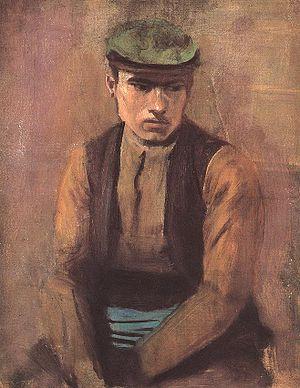
« Journalier » désigne initialement dans le monde paysan un simple manœuvre ou manouvrier, c'est-à-dire un ouvrier manuel du lieu ou de la contrée, un habitant du pays ouvrier agricole éphémère que l'historiographie contemporaine mentionne communément en pauvre paysan louant sa force de travail à la journée auprès d'un maître de domaine ou d'une exploitation plus cossue, propriétaire ou fermier entrepreneurs de cultures ou d'élevage. En ce sens, le journalier se distinguait des groupes de saisonniers souvent étrangers ou des migrants divers, parfois recrutés pour des tâches similaires. Par extension, « journalier » pouvait également désigner un travailleur en milieu urbain recruté à la journée ou à la tâche dans des métiers ouvriers.